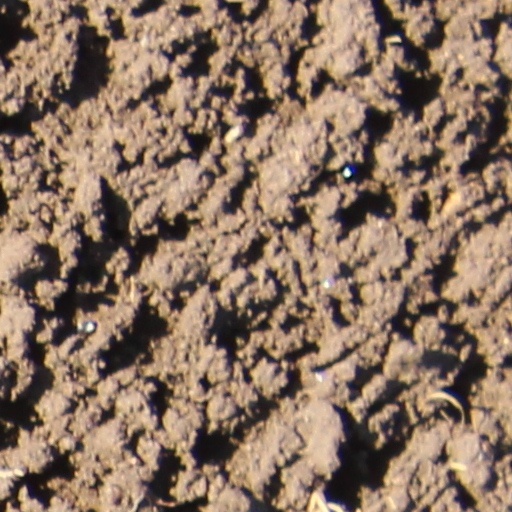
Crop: wheat